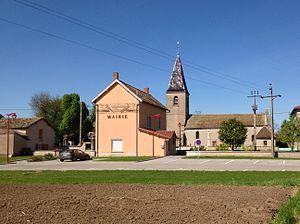
Vue sur la mairie et l'église du village d'Asnières-sur-Saône